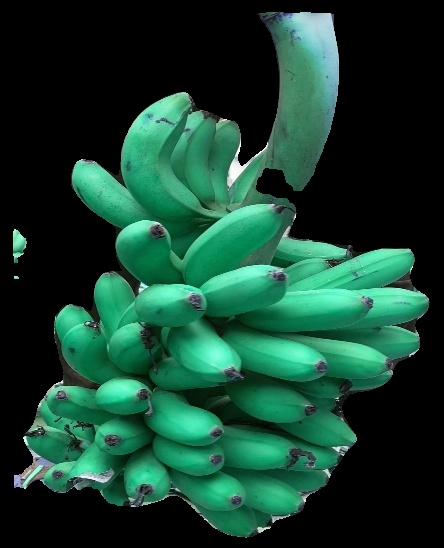
Variety: rasbale
Grade: grade1